The Babadook

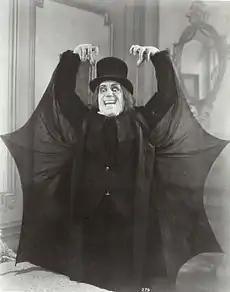
The monster design for the Babadook was inspired by the Man in the Beaver Hat in "London After Midnight" (1927).

Kent attended the National Institute of Dramatic Art (NIDA), where she studied acting alongside Davis and graduated in 1991. She then worked primarily as an actor in the film industry for over two decades. She eventually lost her passion for acting by the end of the 1990s and sent a written proposal to Danish filmmaker Lars von Trier, asking if she could assist on the film set of his 2003 drama film "Dogville "to learn from him. He accepted her proposal, and she considers the experience her "film school", citing the importance of stubbornness as the key lesson she learned.